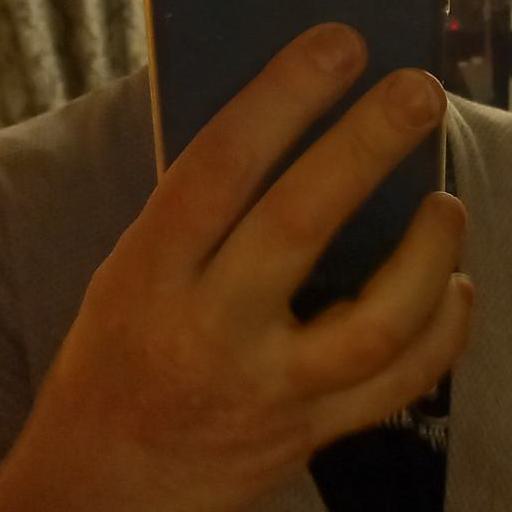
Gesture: no_gesture